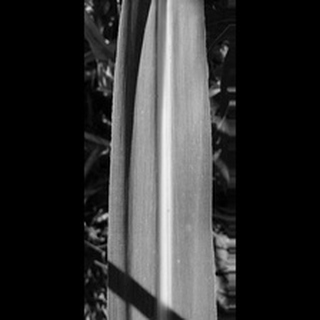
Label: healthy_sugarcane